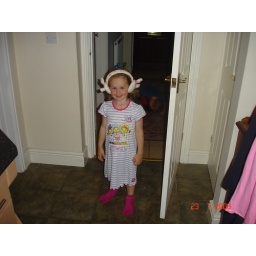
at home in Wales trying on some winter clothes